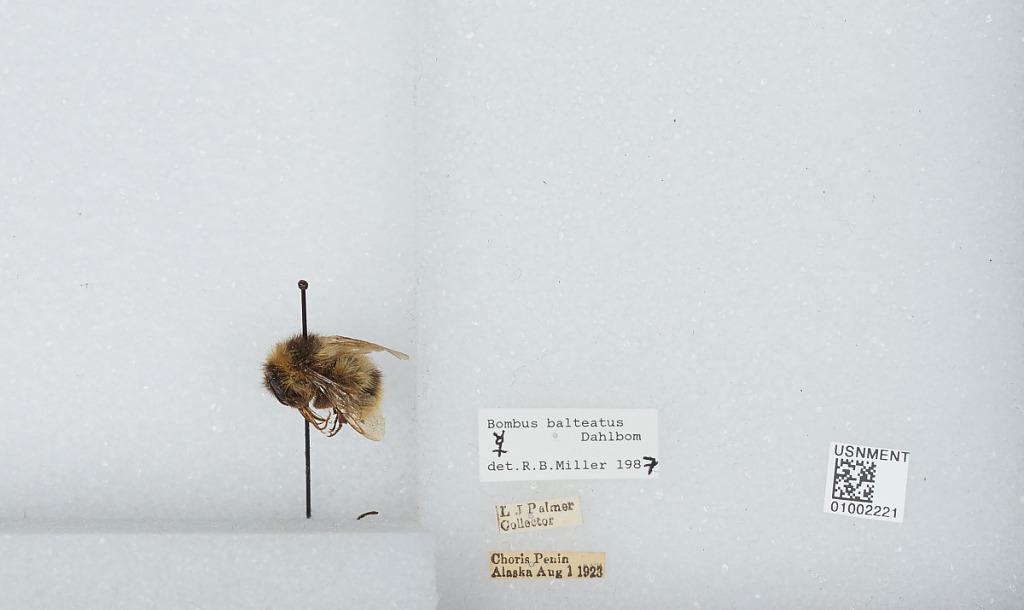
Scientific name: Bombus (Alpinobombus) balteatus Dahlbom
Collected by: L. Palmer
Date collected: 1923-8-1
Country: United States
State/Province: Alaska
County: Northwest Arctic
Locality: Choris Peninsula
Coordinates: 66.2847, -161.881
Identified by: Miller, R. B.